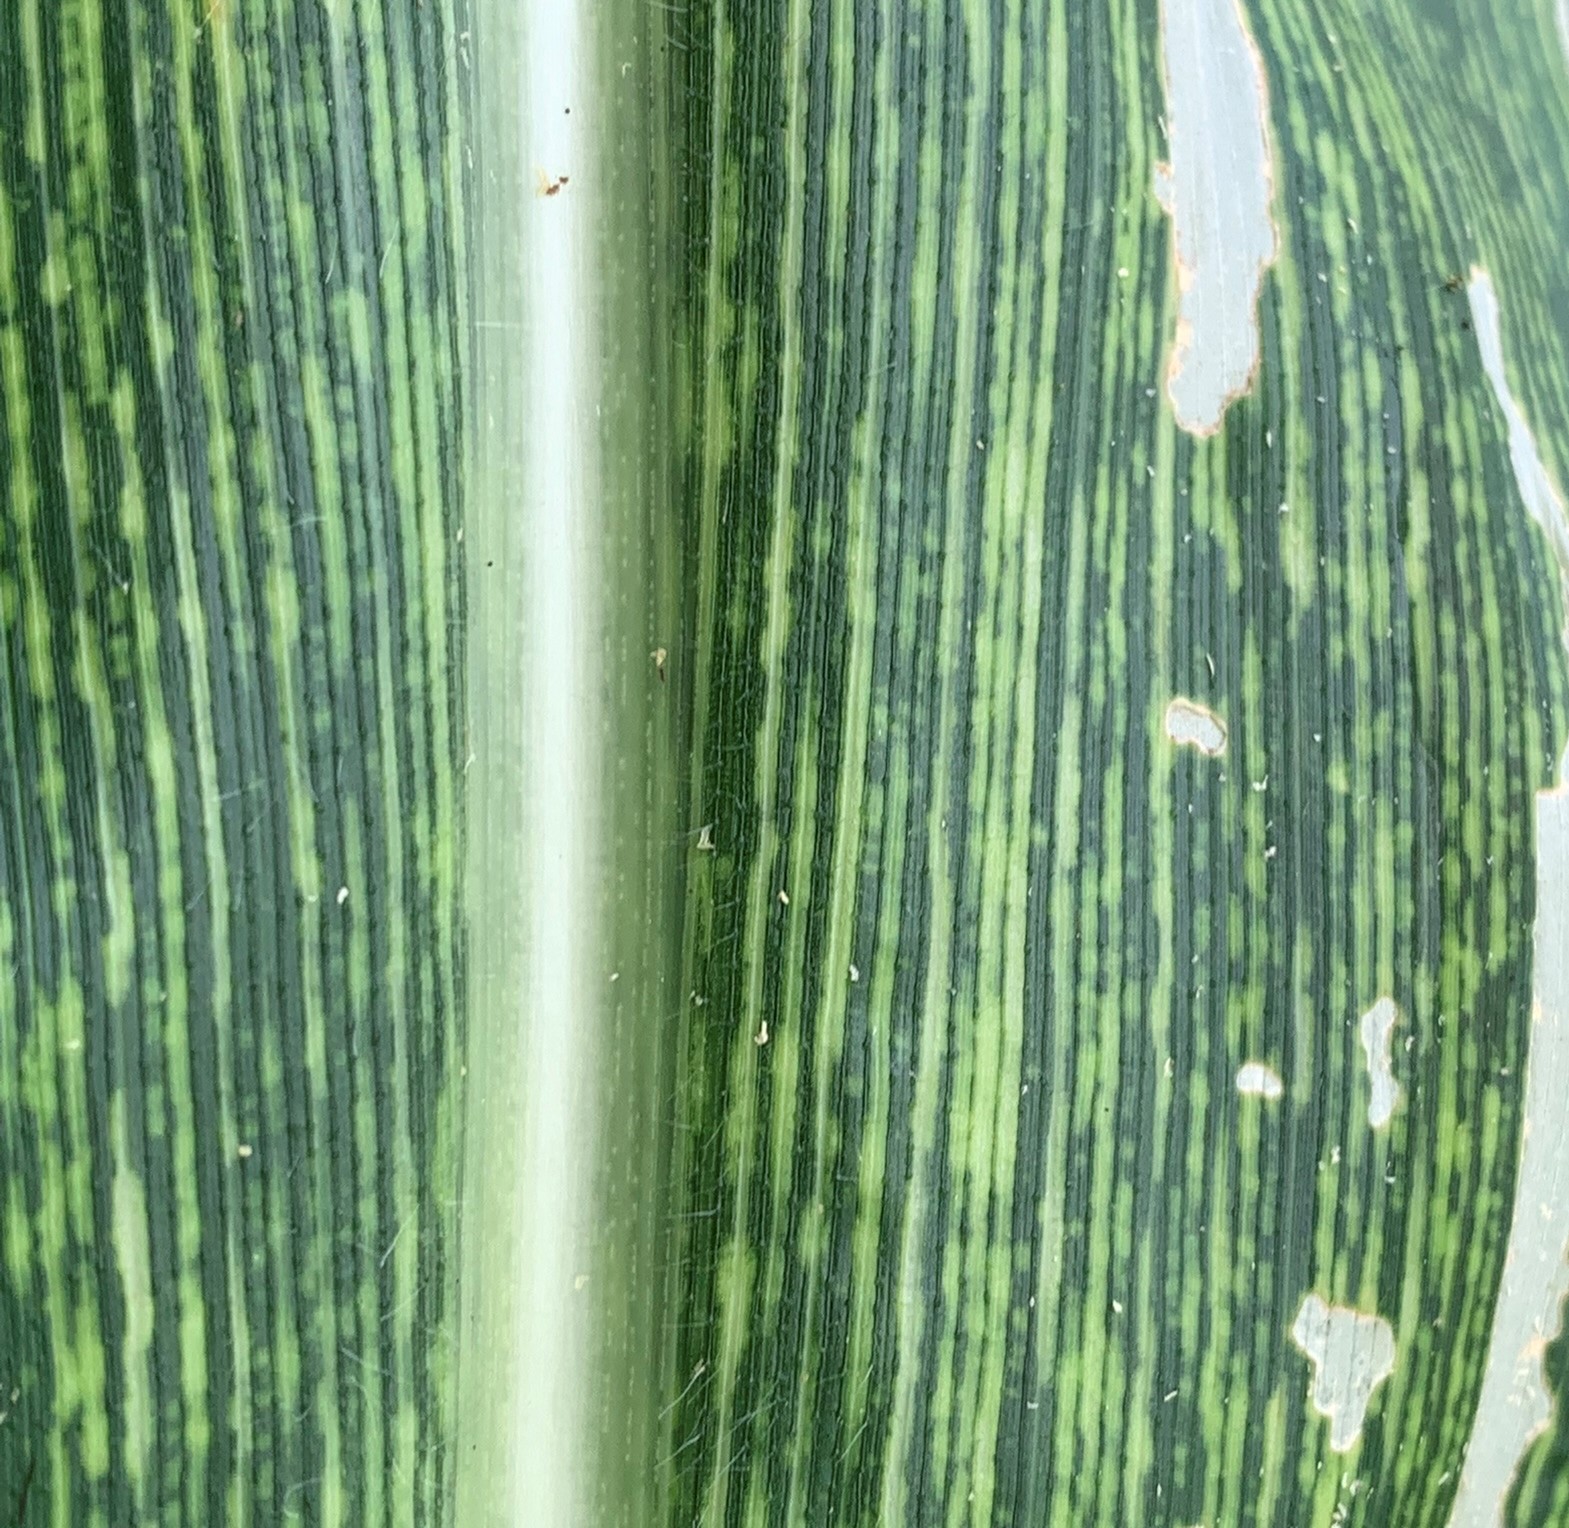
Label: MSV